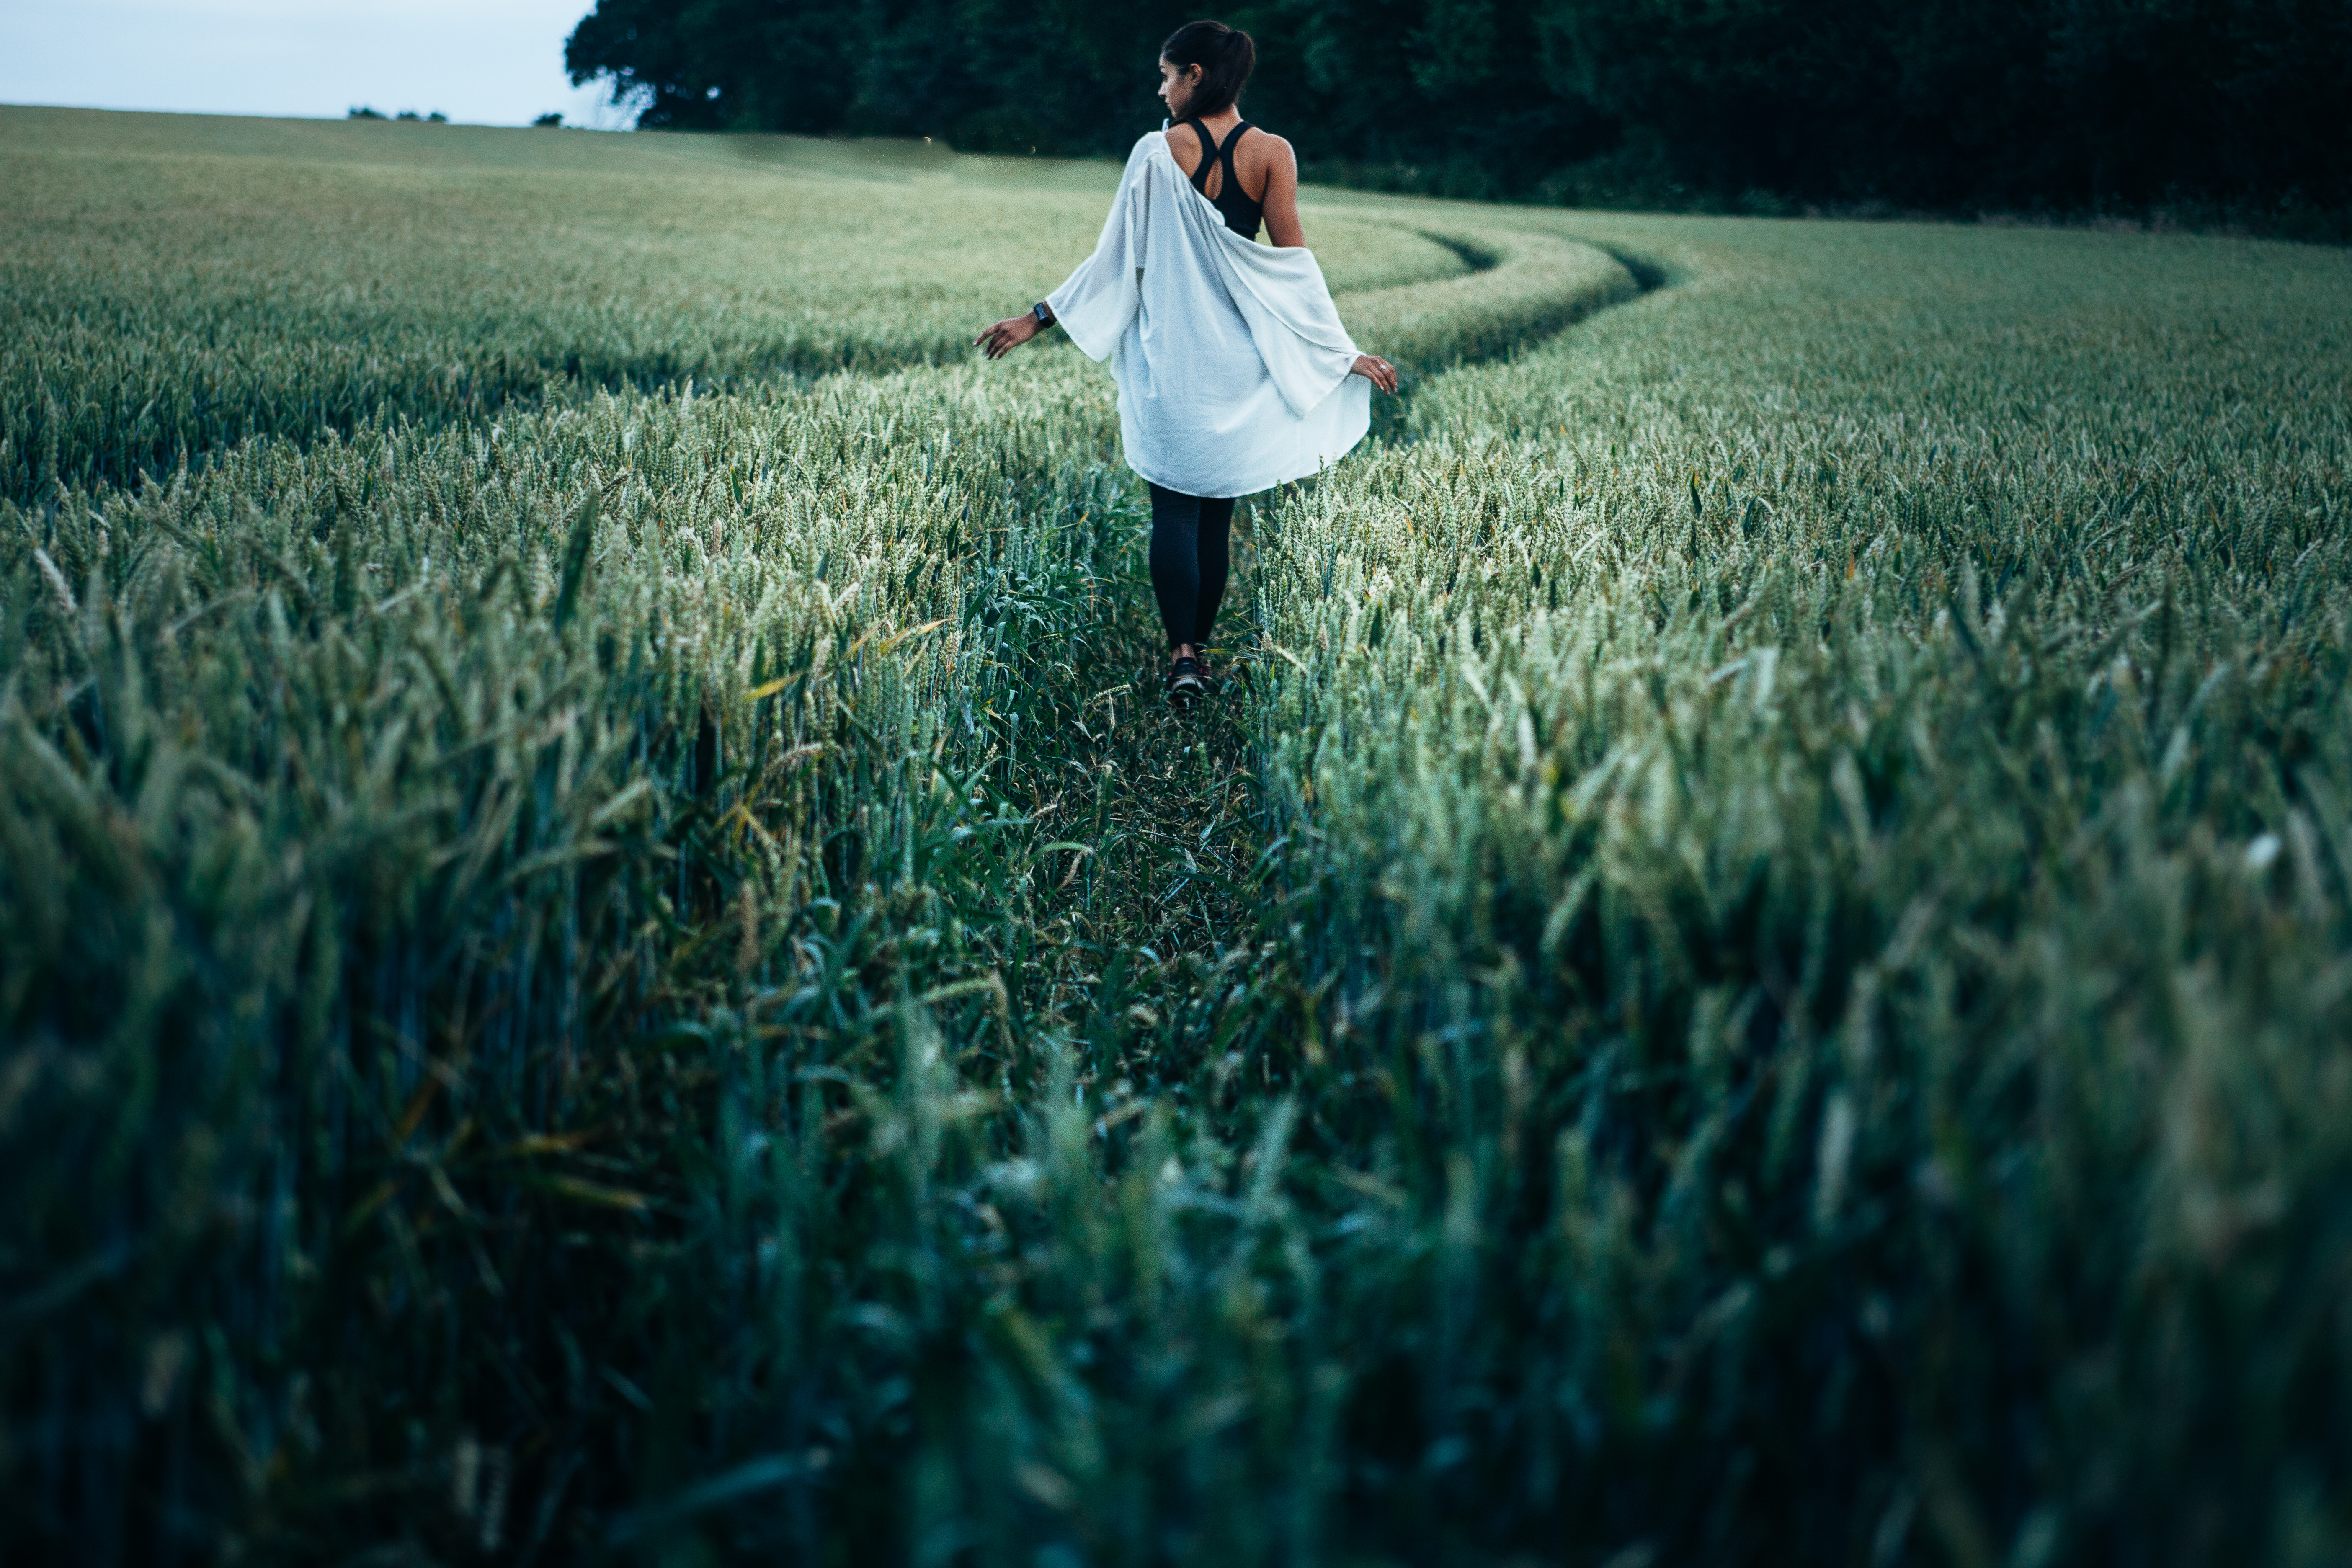
landscape, grass, person, plant, woman, field, farm, lawn, meadow, countryside, sunlight, morning, flower, summer, rural, model, food, green, farming, crop, agriculture, hayfield, farmland, outdoors, crops, rural area, flowering plant, grass family, land plant, cropland